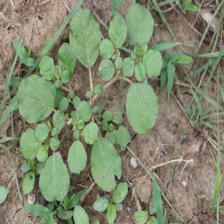
Label: BroadLeafWeed